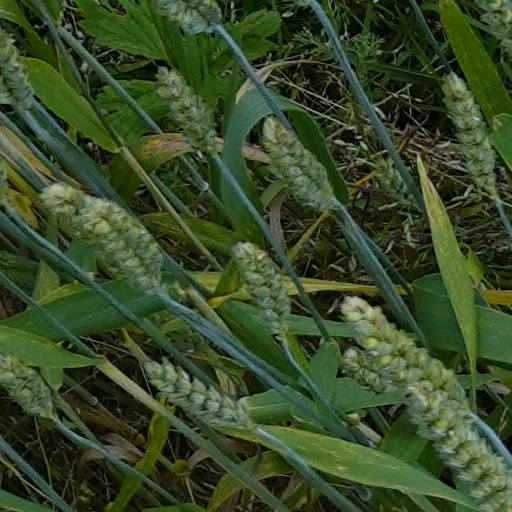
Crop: wheat